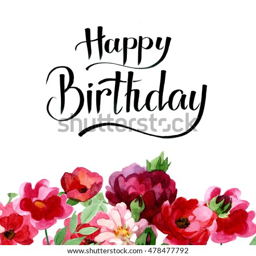
happy birthday card in watercolor illustration .